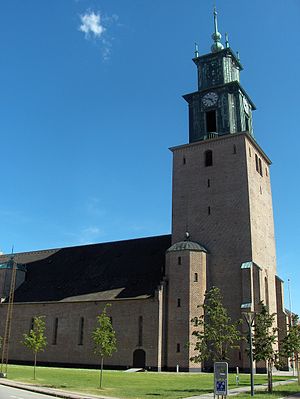
Sankt Markus Kirke (Aalborg)
Sankt Markus Kirke i Aalborg
Sankt Markus Kirke i Aalborg
Sankt Markus Kirke er en kirke i Sankt Markus Sogn i Aalborg Kommune. Kirken er fra 1933 og tegnet af kongelig bygningsinspektør Einar Packness.